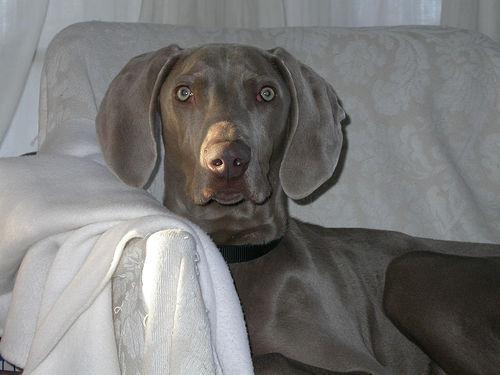
Weimaraner